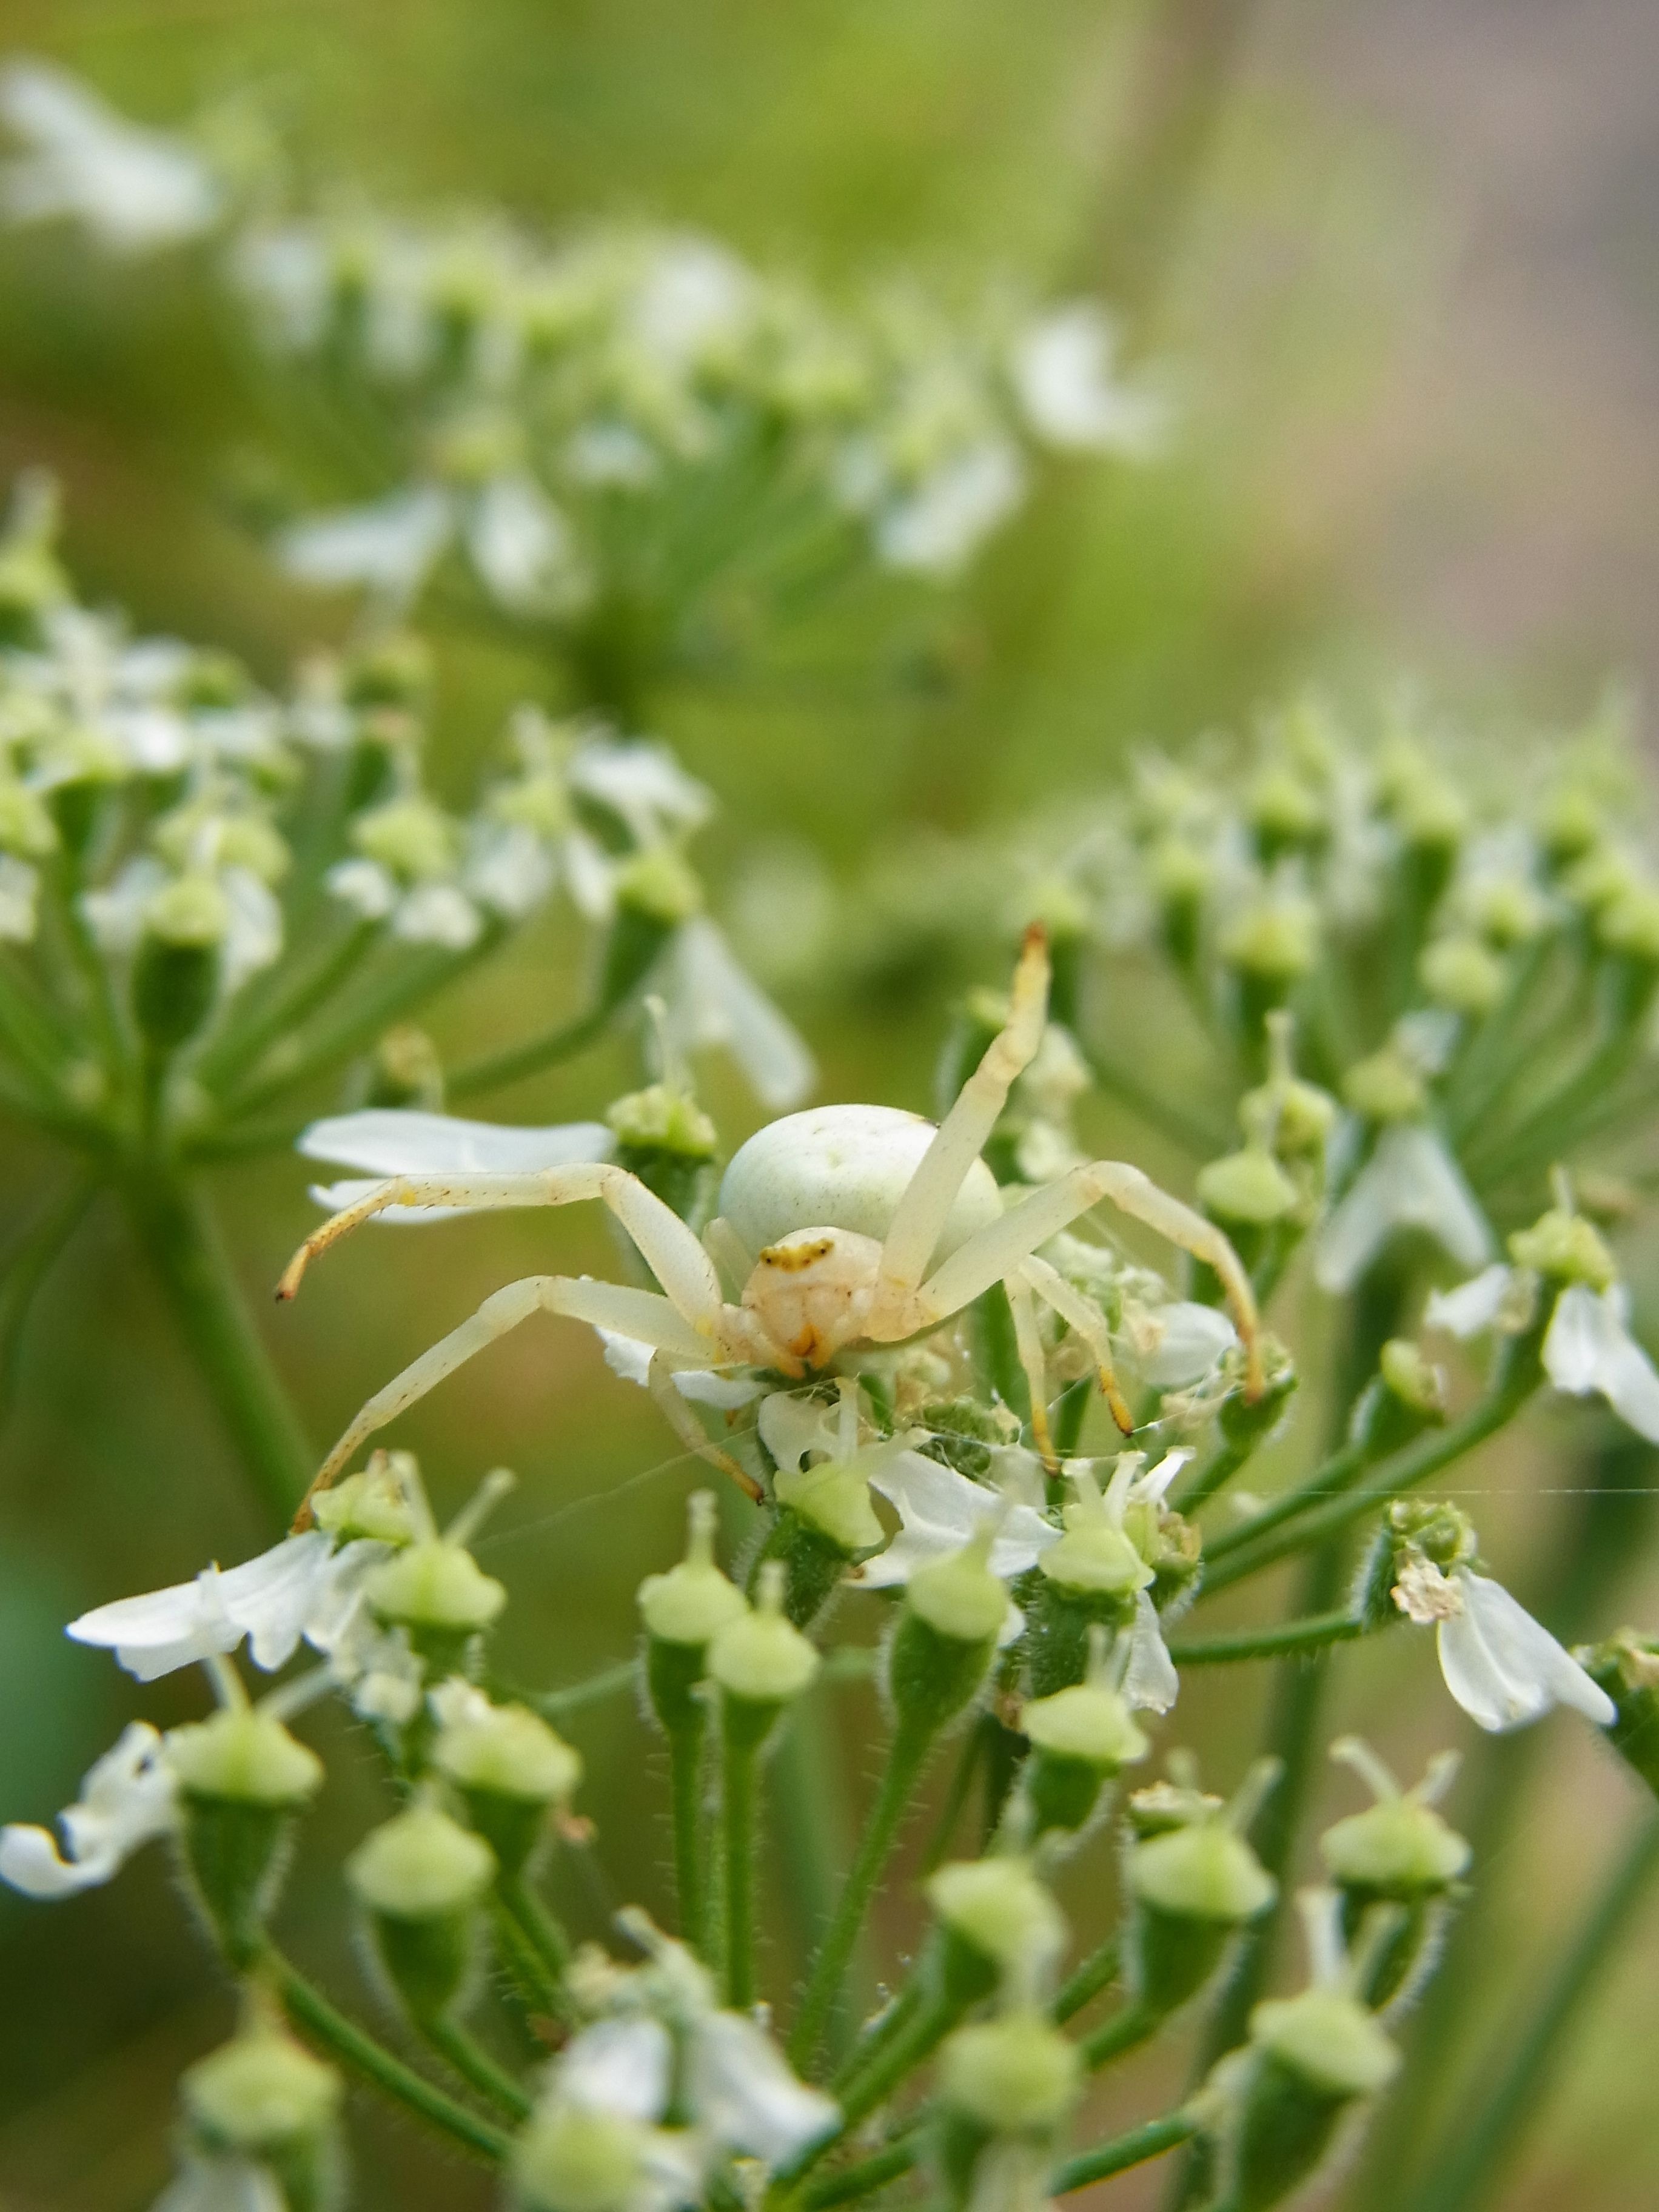
nature, blossom, plant, meadow, flower, animal, green, produce, botany, flora, wildflower, close up, spider, macro photography, flowering plant, arachne, dorsata, land plant